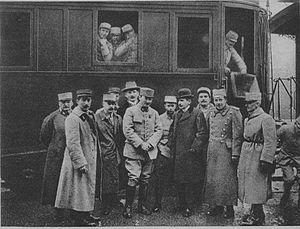
Les aviateurs français Louis Pauhlan et Martinet aux service de la Serbie en 1915 à Nish.
Louis Paulhan est un pionnier français de l'aviation né le 19 juillet 1883 à Pézenas et mort le 10 février 1963 à Saint-Jean-de-Luz.